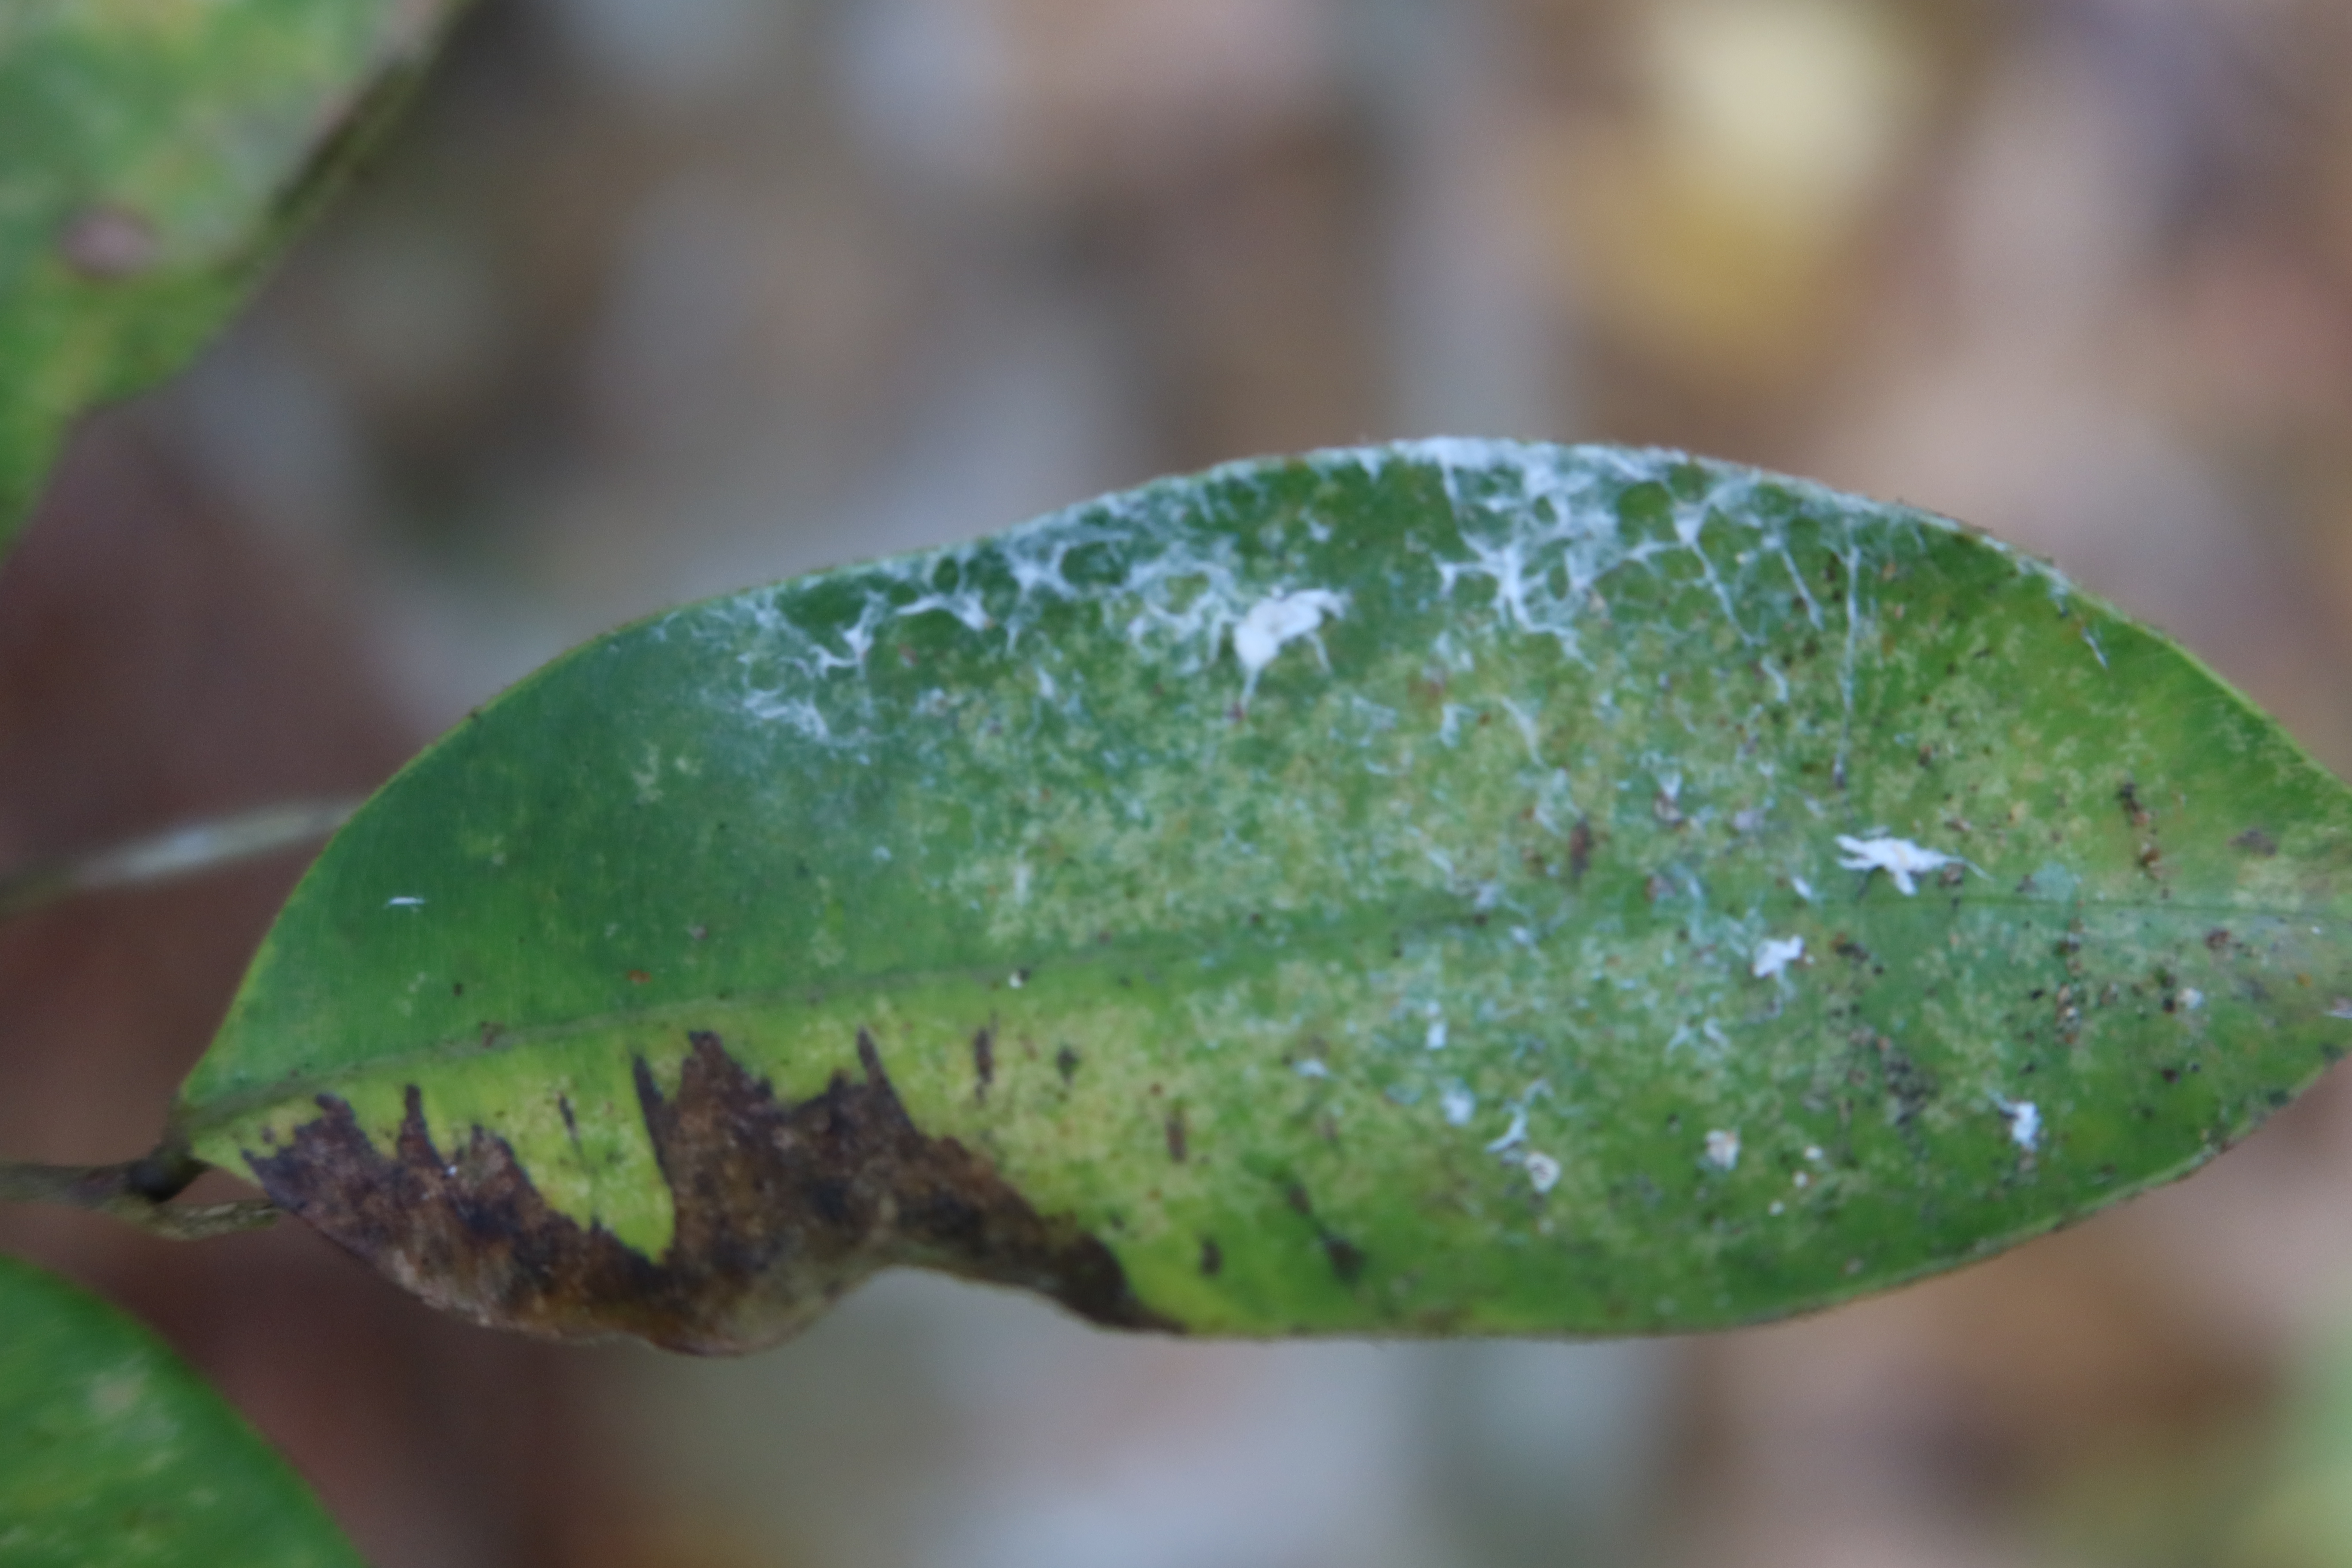
Label: Black spots